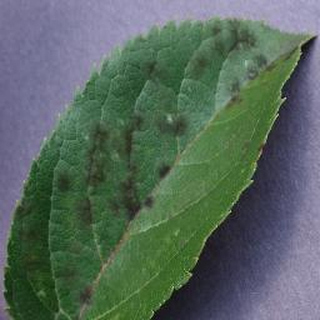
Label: apple_apple_scab